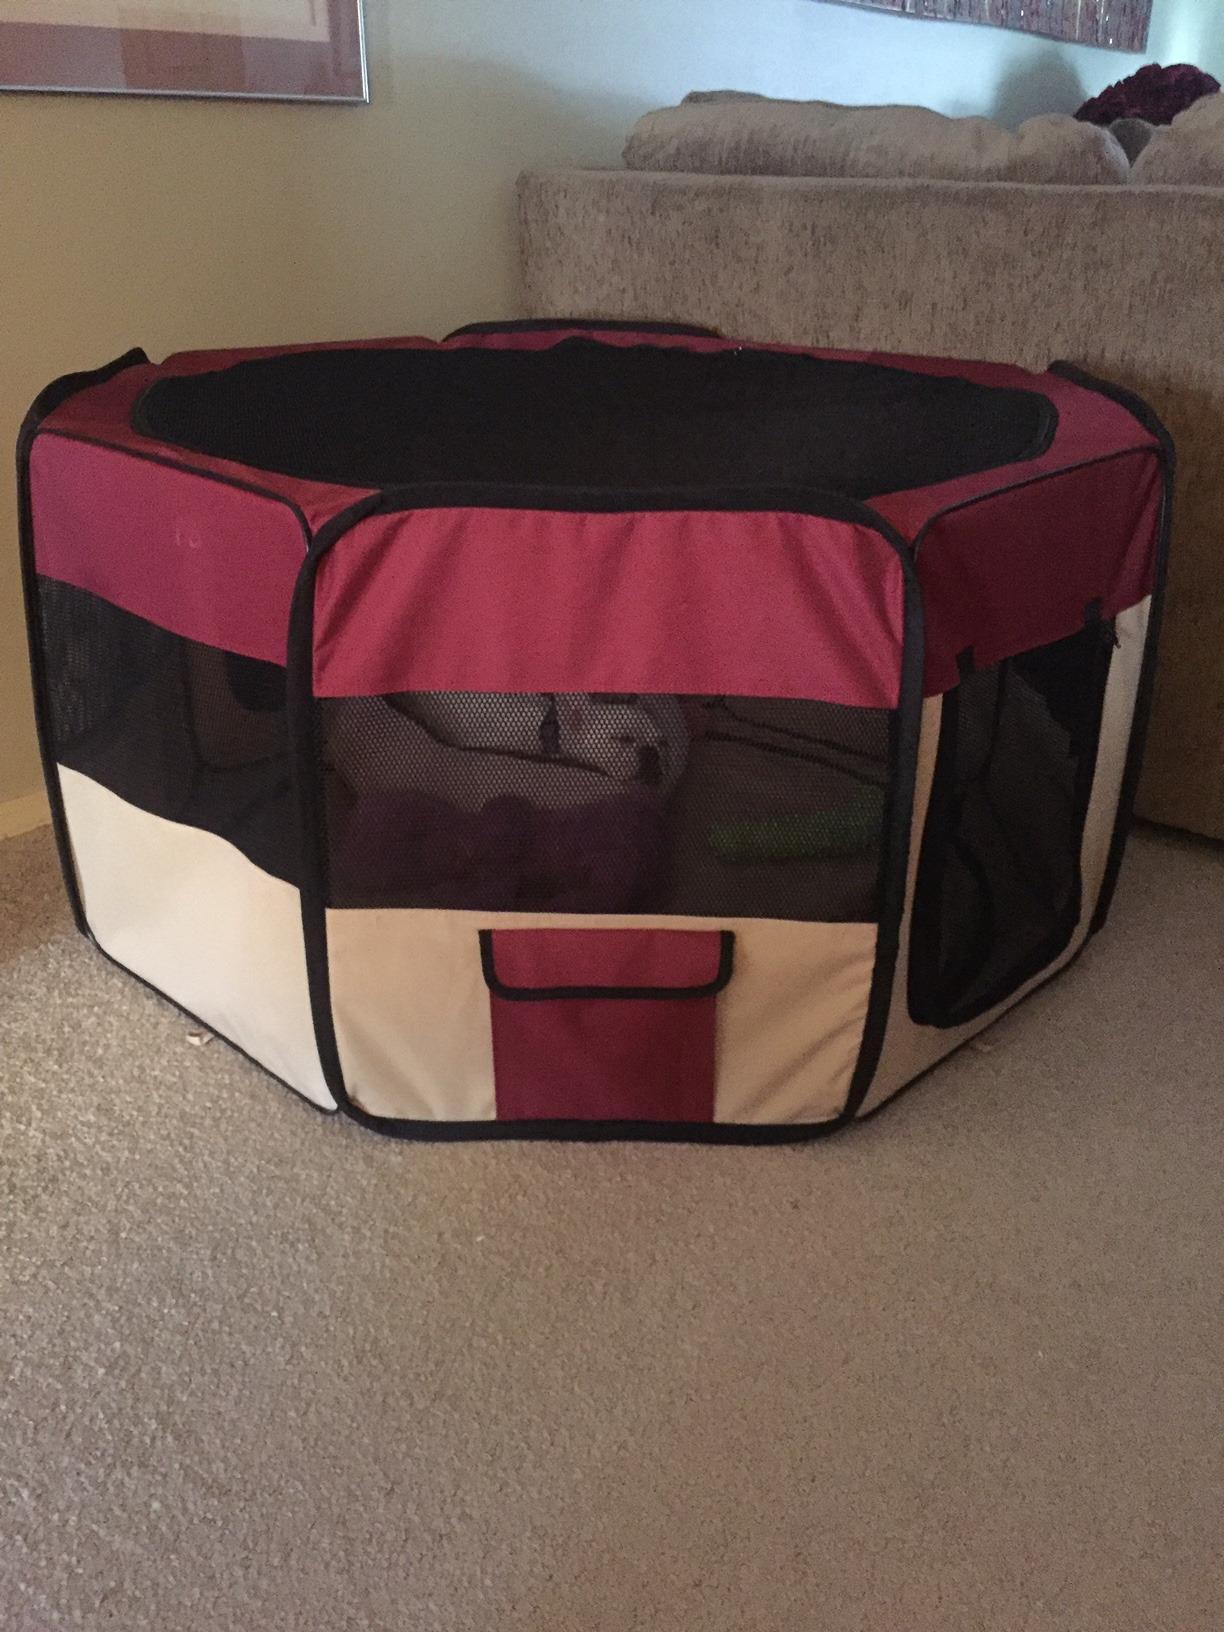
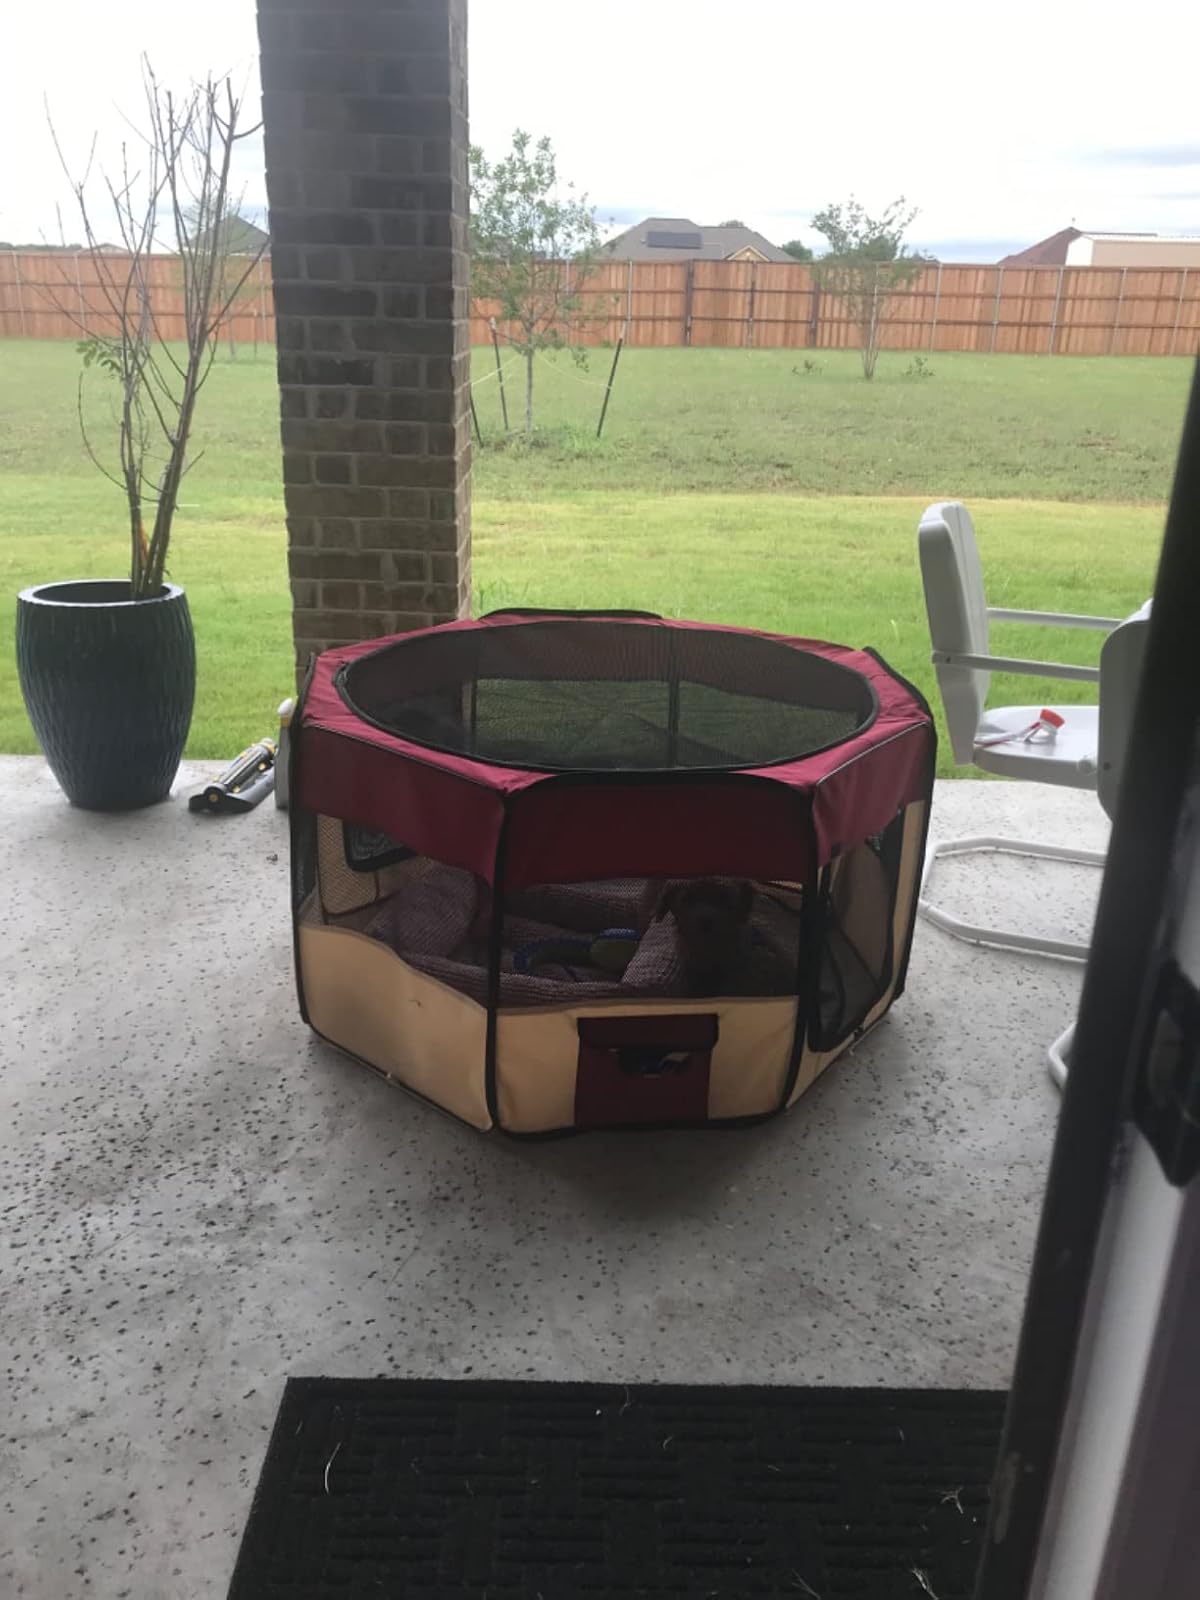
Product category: items_kennel
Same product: yes